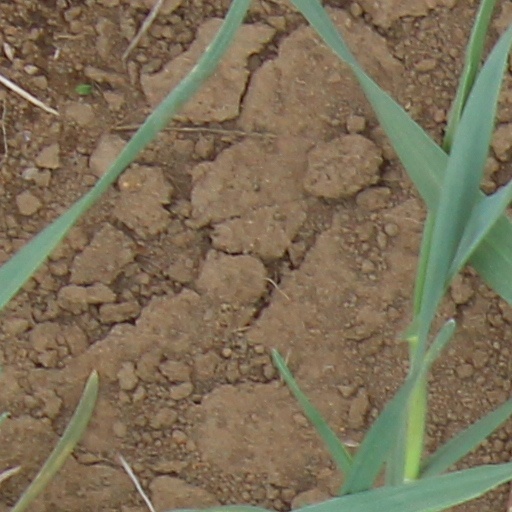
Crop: wheat